Father Is a Bachelor

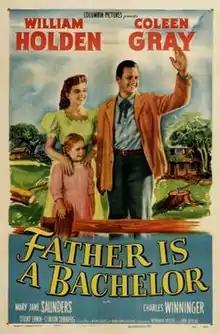

Father Is a Bachelor is a 1950 American musical romantic comedy film directed by Abby Berlin and Norman Foster. It stars William Holden and Coleen Gray.